Océan-class ship of the line

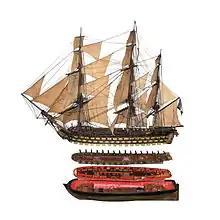
Scale model of an "Océan"-class ship, including the inner disposition of the lower decks, on display at the Swiss Museum of Transport in Lucerne.

They were highly successful as gun platforms and sailers, a fact which indicates that great improvements had been made in warship design since the late 17th century when battleships of less than half their size were regarded as unwieldy giants which ought to be brought into harbour before the September gales began. However, at least the first two of this class appear to have had less strength than necessary - one ("Commerce de Marseille") which was taken by the British in 1793, was never used by them, and the other (by now renamed "Ocean") had to be extensively rebuilt after a decade. This indicates that the growth in size of wooden warships caused structural problems which only gradually were solved.